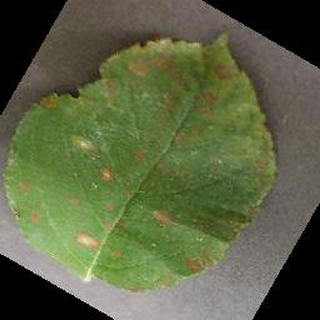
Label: apple_cedar_apple_rust